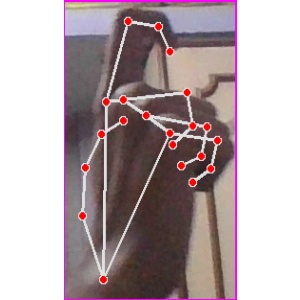
अक्षर: ट